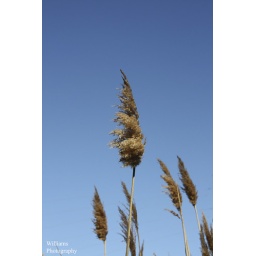
against blue sky